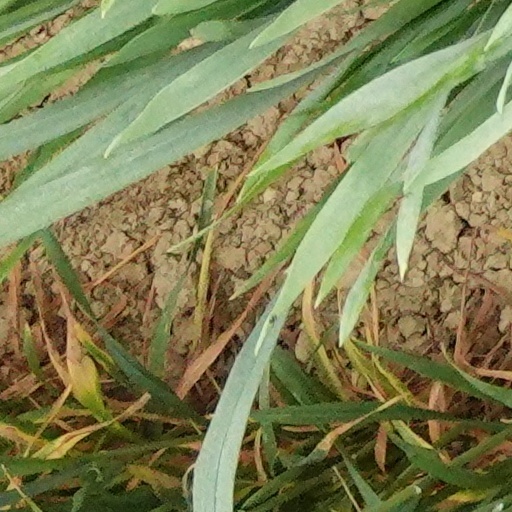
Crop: wheat